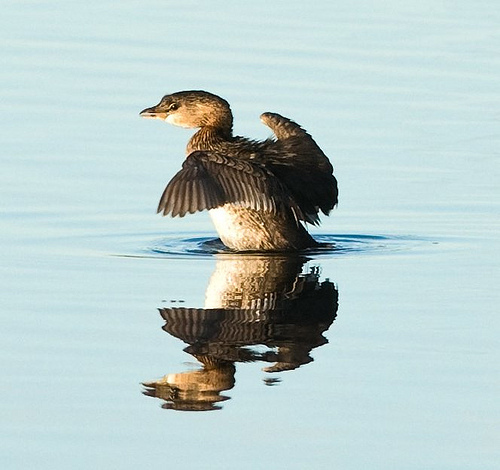
a plain bird with brown coloring throughout, a lighter breast, and a short thick bill.
a large brown bird with a long neck and a large head.
the bird has a curved throat that is brown and a black eyering.
this bird has a speckled belly and breast with a long long neck and bill.
a bird with a white belly, dark brown wings and a light brown head and bill.
a big bird with a long wing and a tan feather.
a brown bird with an extended pointed beak.
this particular bird has a belly that is white and have tan and brown spots
this bird has wings that are brown and has a long bill
this water bird has a large and long head with a short thick bill.
Species: Pied Billed Grebe